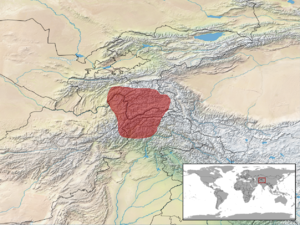
Paralaudakia lehmanni est une espèce de sauriens de la famille des Agamidae.